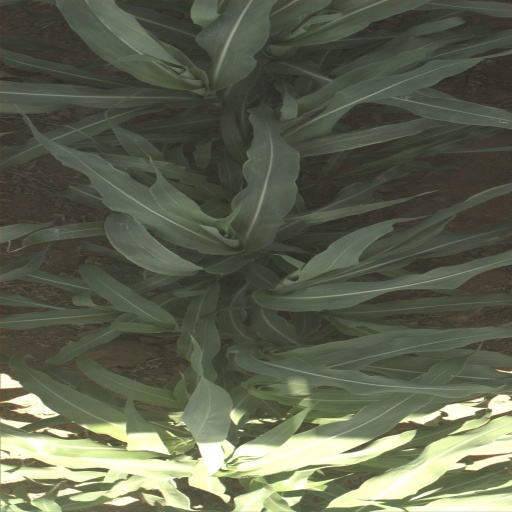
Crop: sorghum